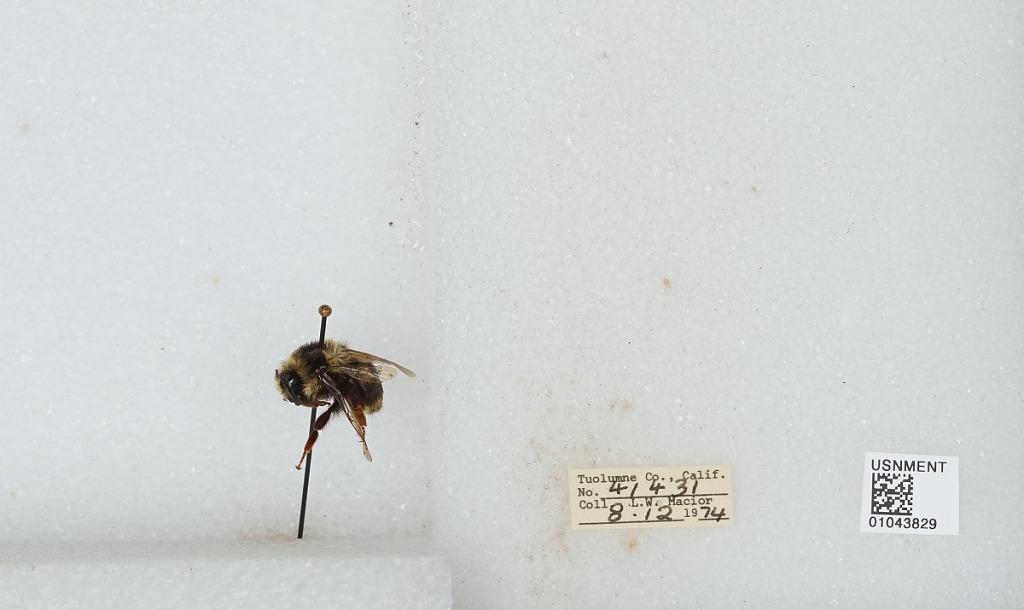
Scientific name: Bombus bifarius nearcticus
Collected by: L. Macior
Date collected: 1974-8-12
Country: United States
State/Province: California
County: Tuolumne
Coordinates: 38.02, -119.93